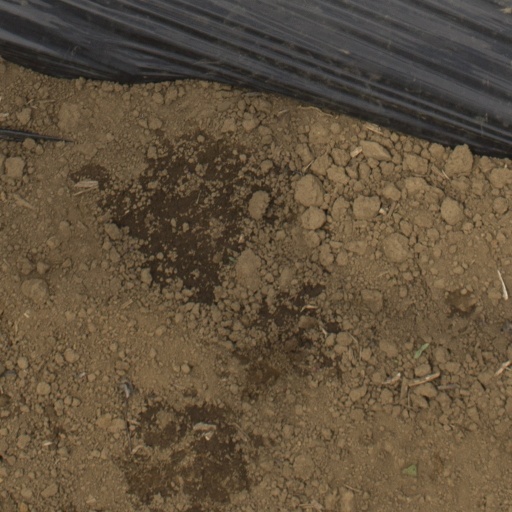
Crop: Jerusalem artichoke